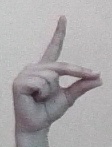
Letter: ta